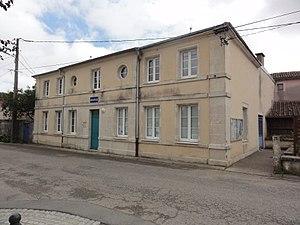
Méligny-le-Grand est une commune française située dans le département de la Meuse, en région Grand Est.